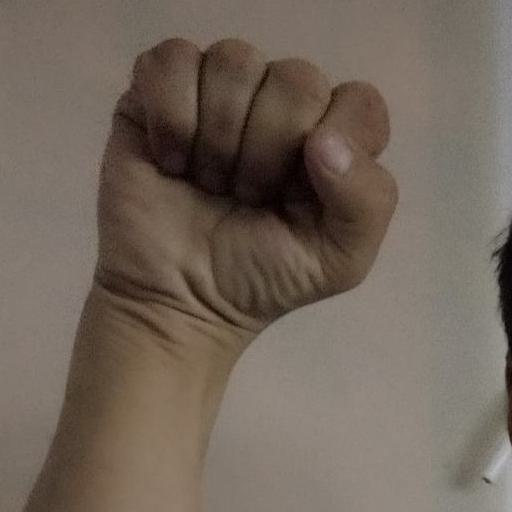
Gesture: fist